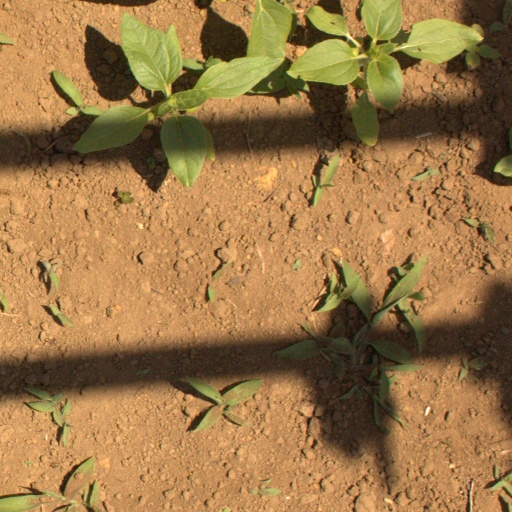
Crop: Jerusalem artichoke